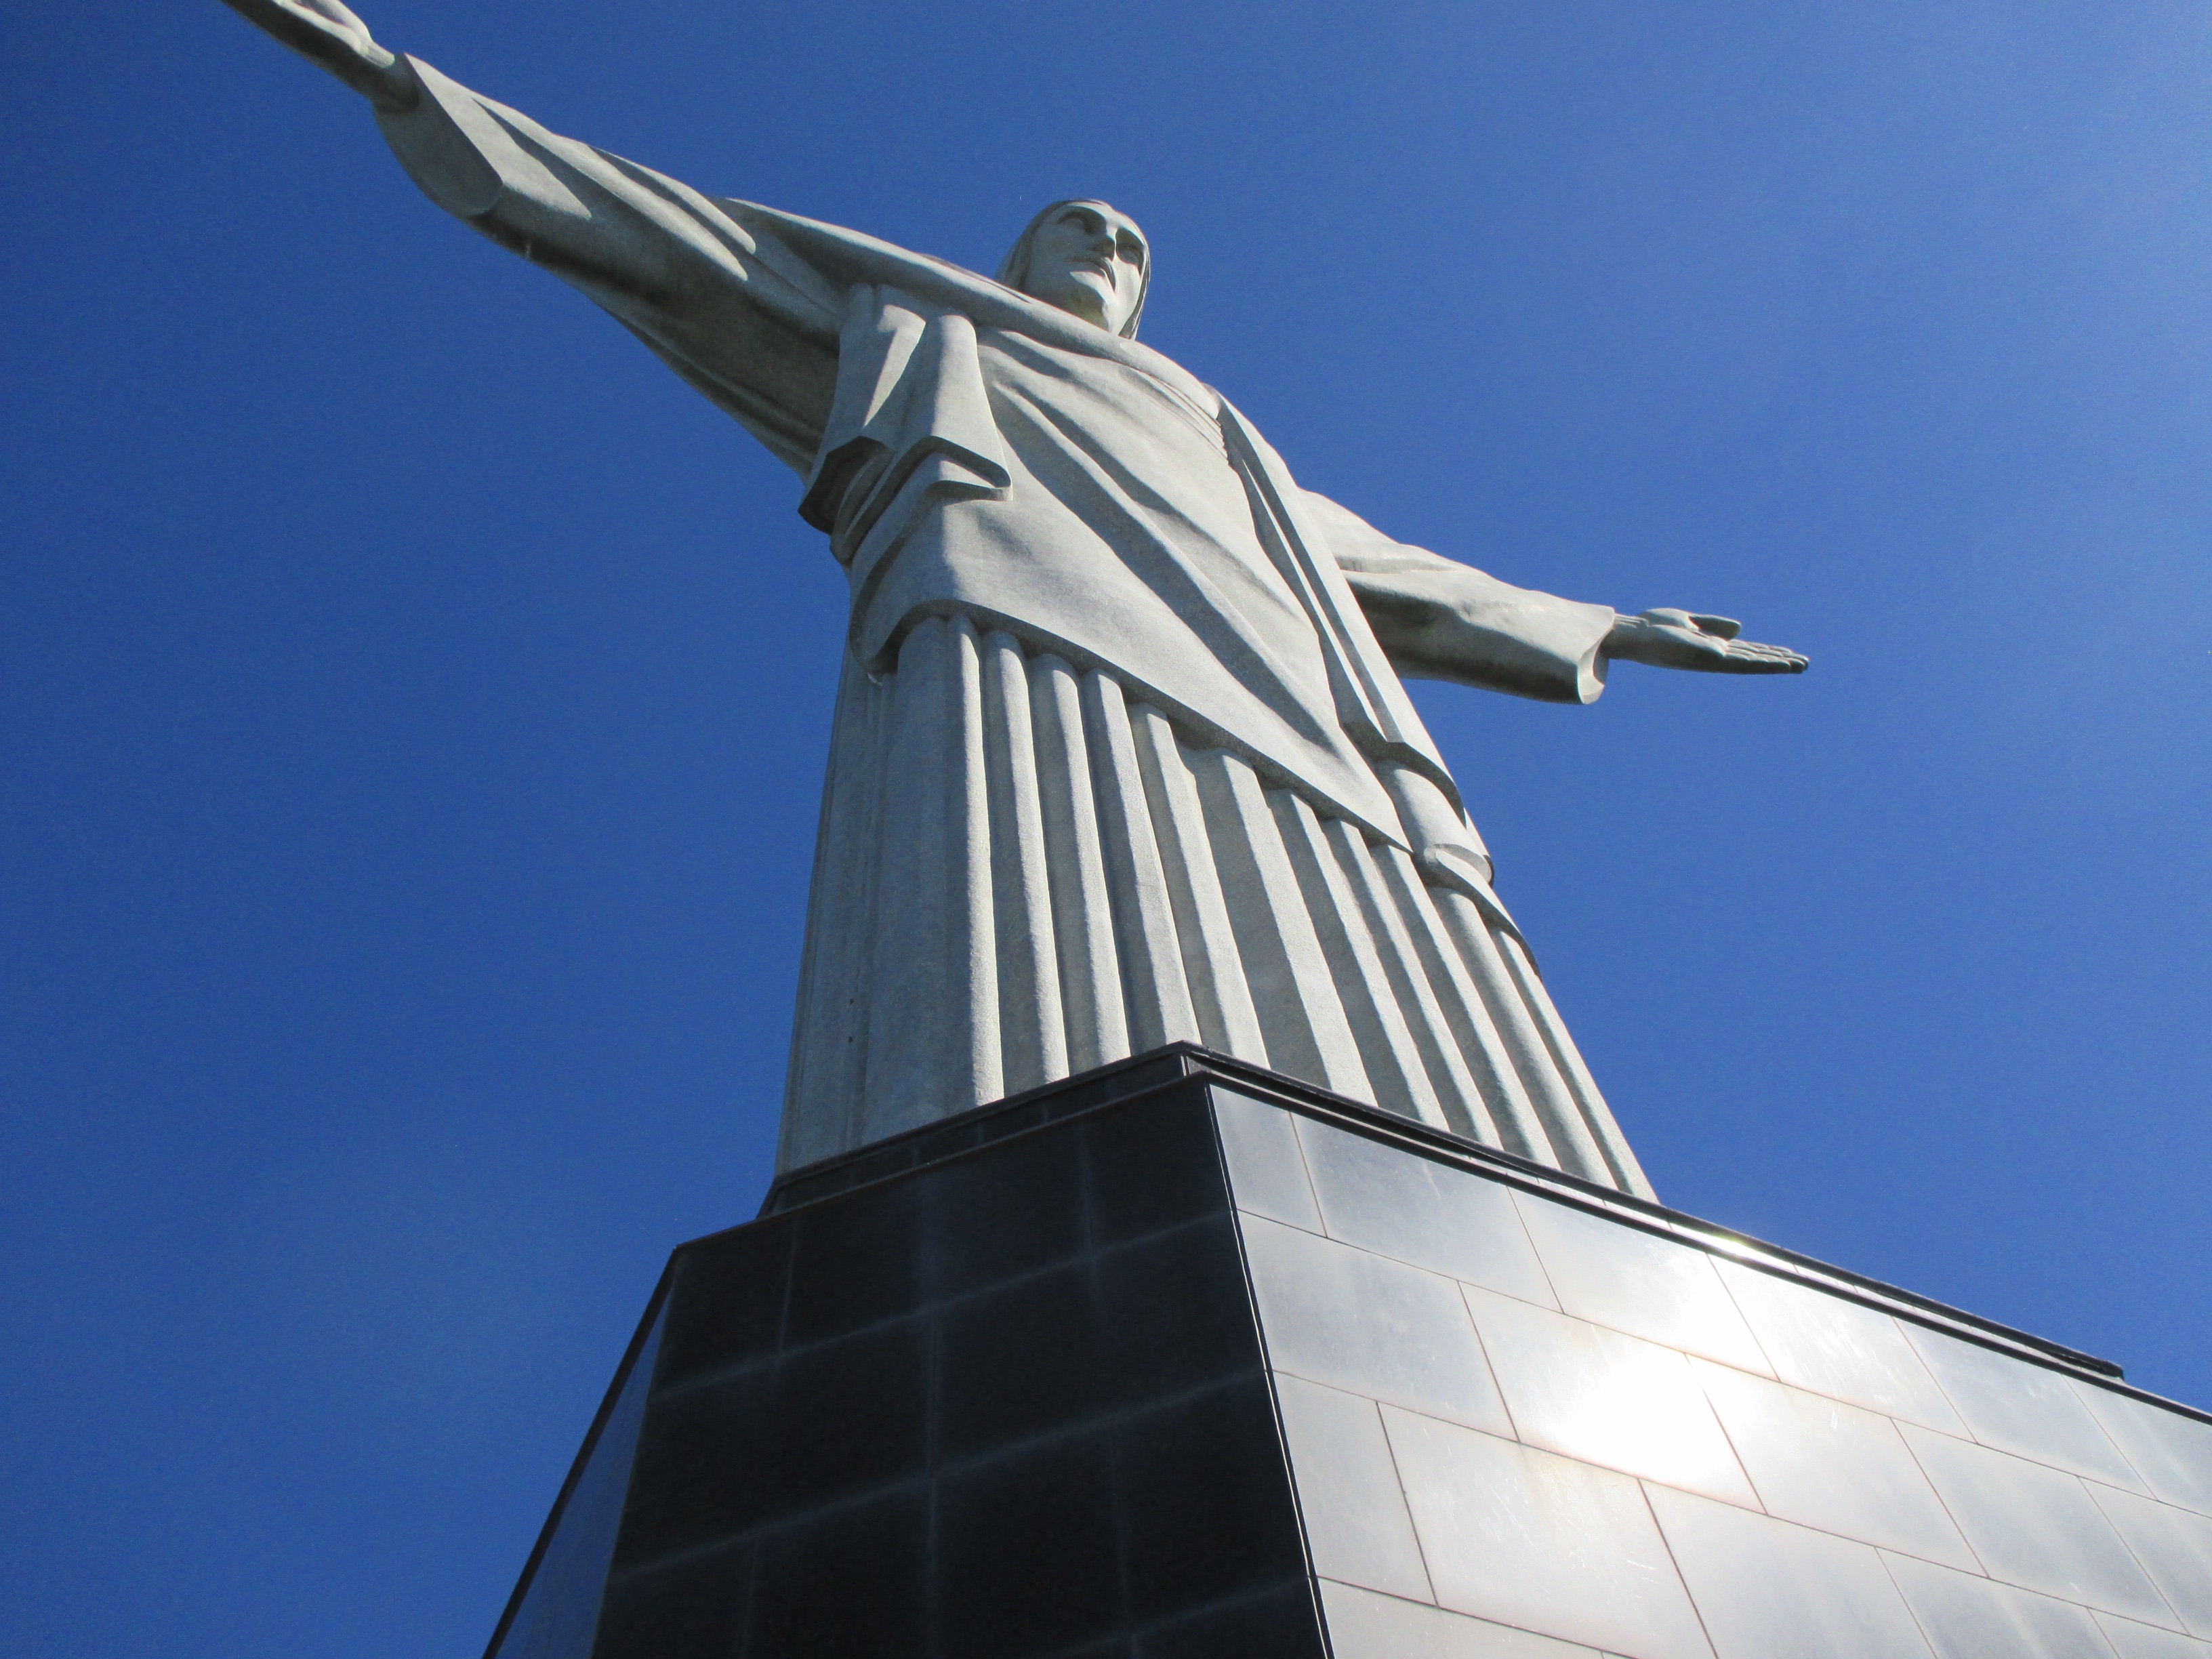
sky, skyscraper, monument, statue, landmark, blue, steeple, control tower, atmosphere of earth